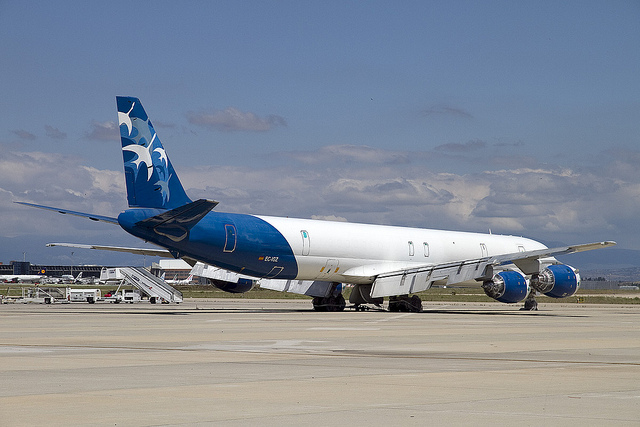
user: Given an image and a question. Answer the question in a short answer. Question: What is the minimum speed this plane must achieve to lift off from the ground? Short Answer:
assistant: 150 mph